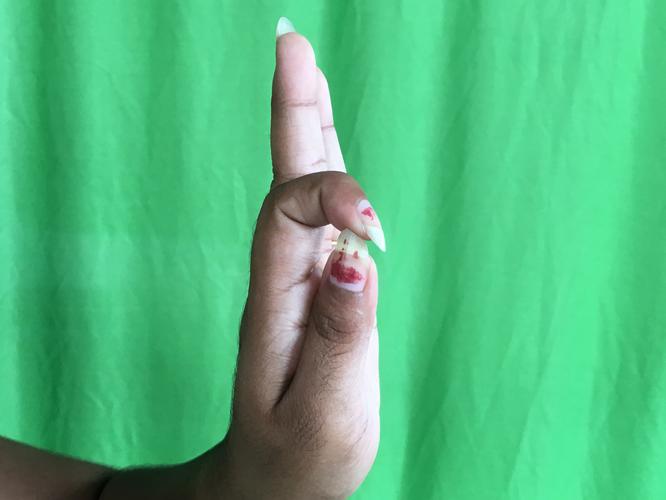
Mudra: Aralam
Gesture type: single_hand